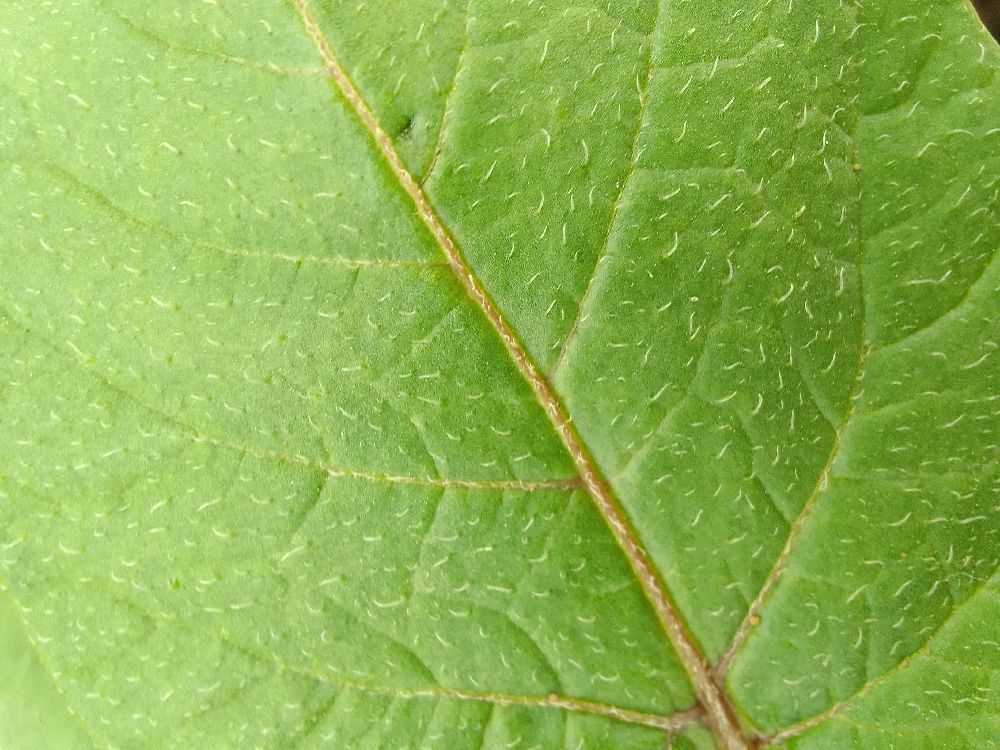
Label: Healthy